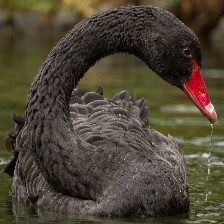
Species: BLACK SWAN
Scientific name: CYGNUS ATRATUS
ImageNet parent category: black_swan